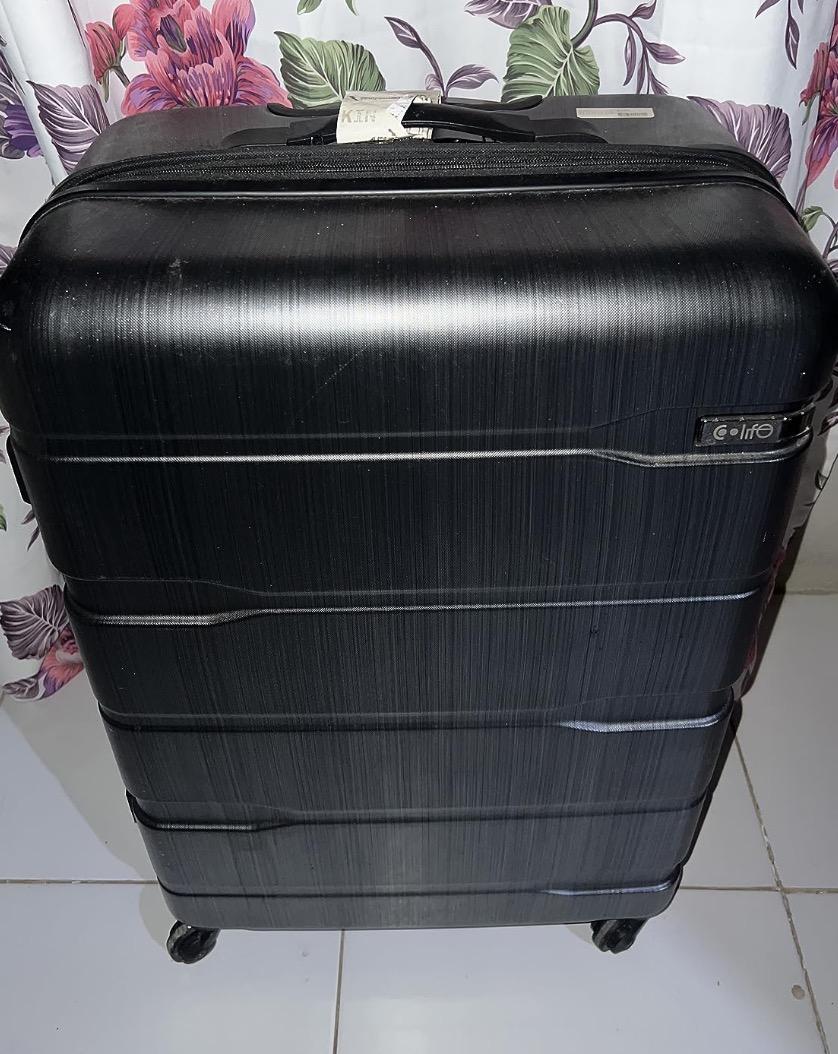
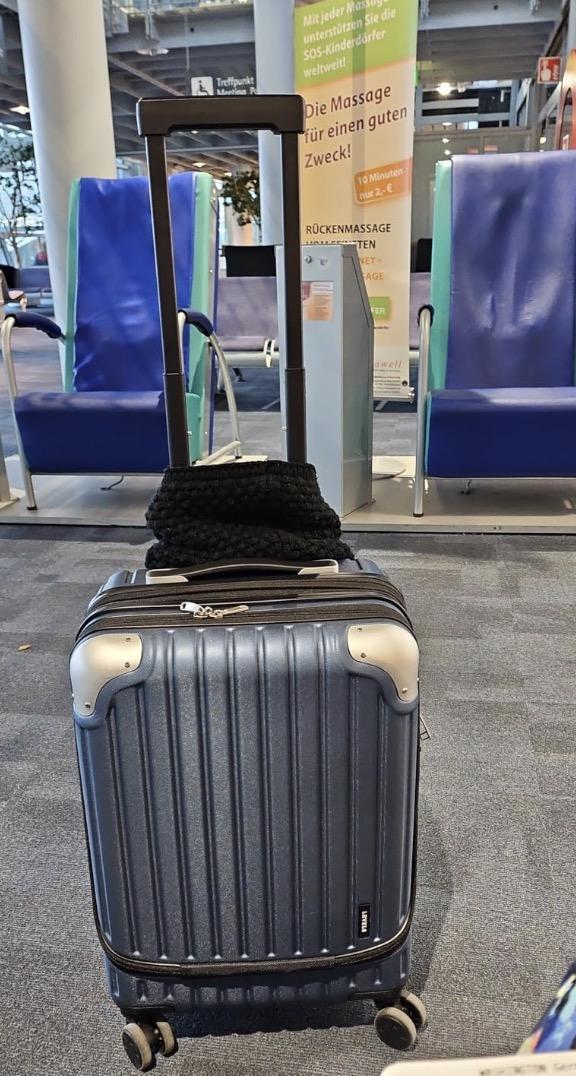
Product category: items_tea
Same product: no